Mobile phone feature

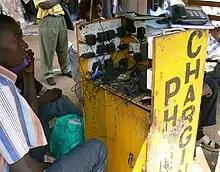
Mobile phone charging service in Uganda

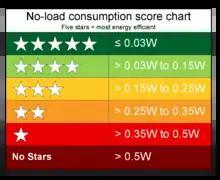
The world's five largest handset makers introduced a new rating system in November 2008 to help consumers more easily identify the most energy-efficient chargers.

Mobile phones generally obtain power from rechargeable batteries. There are a variety of ways used to charge cell phones, including USB, portable batteries, mains power (using an AC adapter), cigarette lighters (using an adapter), or a dynamo. In 2009, the first wireless charger was released for consumer use. Some manufacturers have been experimenting with alternative power sources, including solar cells.